Flournoy Miller

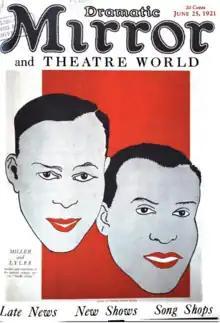
Miller and Lyles, from the cover of Dramatic Mirror (June 25, 1921), illustration by Charles Gordon Saxton

Flournoy Eakin Miller (14 April 1885 – 6 June 1971), sometimes credited as F. E. Miller, was an American entertainer, actor, lyricist, producer and playwright. Between about 1905 and 1932 he formed a popular comic duo, Miller and Lyles, with Aubrey Lyles. Described as "an innovator who advanced black comedy and entertainment significantly," and as "one of the seminal figures in the development of African American musical theater on Broadway", he wrote many successful vaudeville and Broadway shows, including the influential "Shuffle Along" (1921), as well as working on several all-black movies between the 1930s and 1950s.